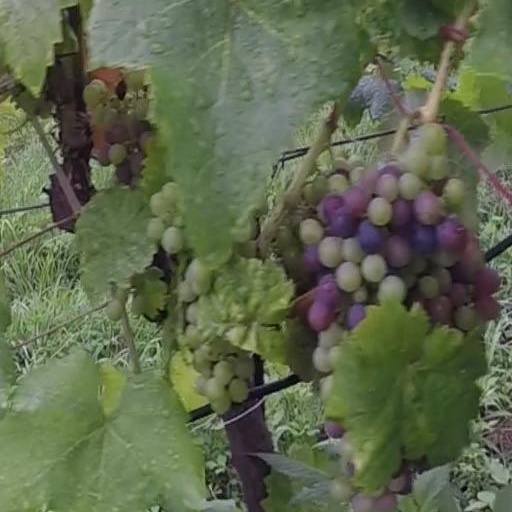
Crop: grape